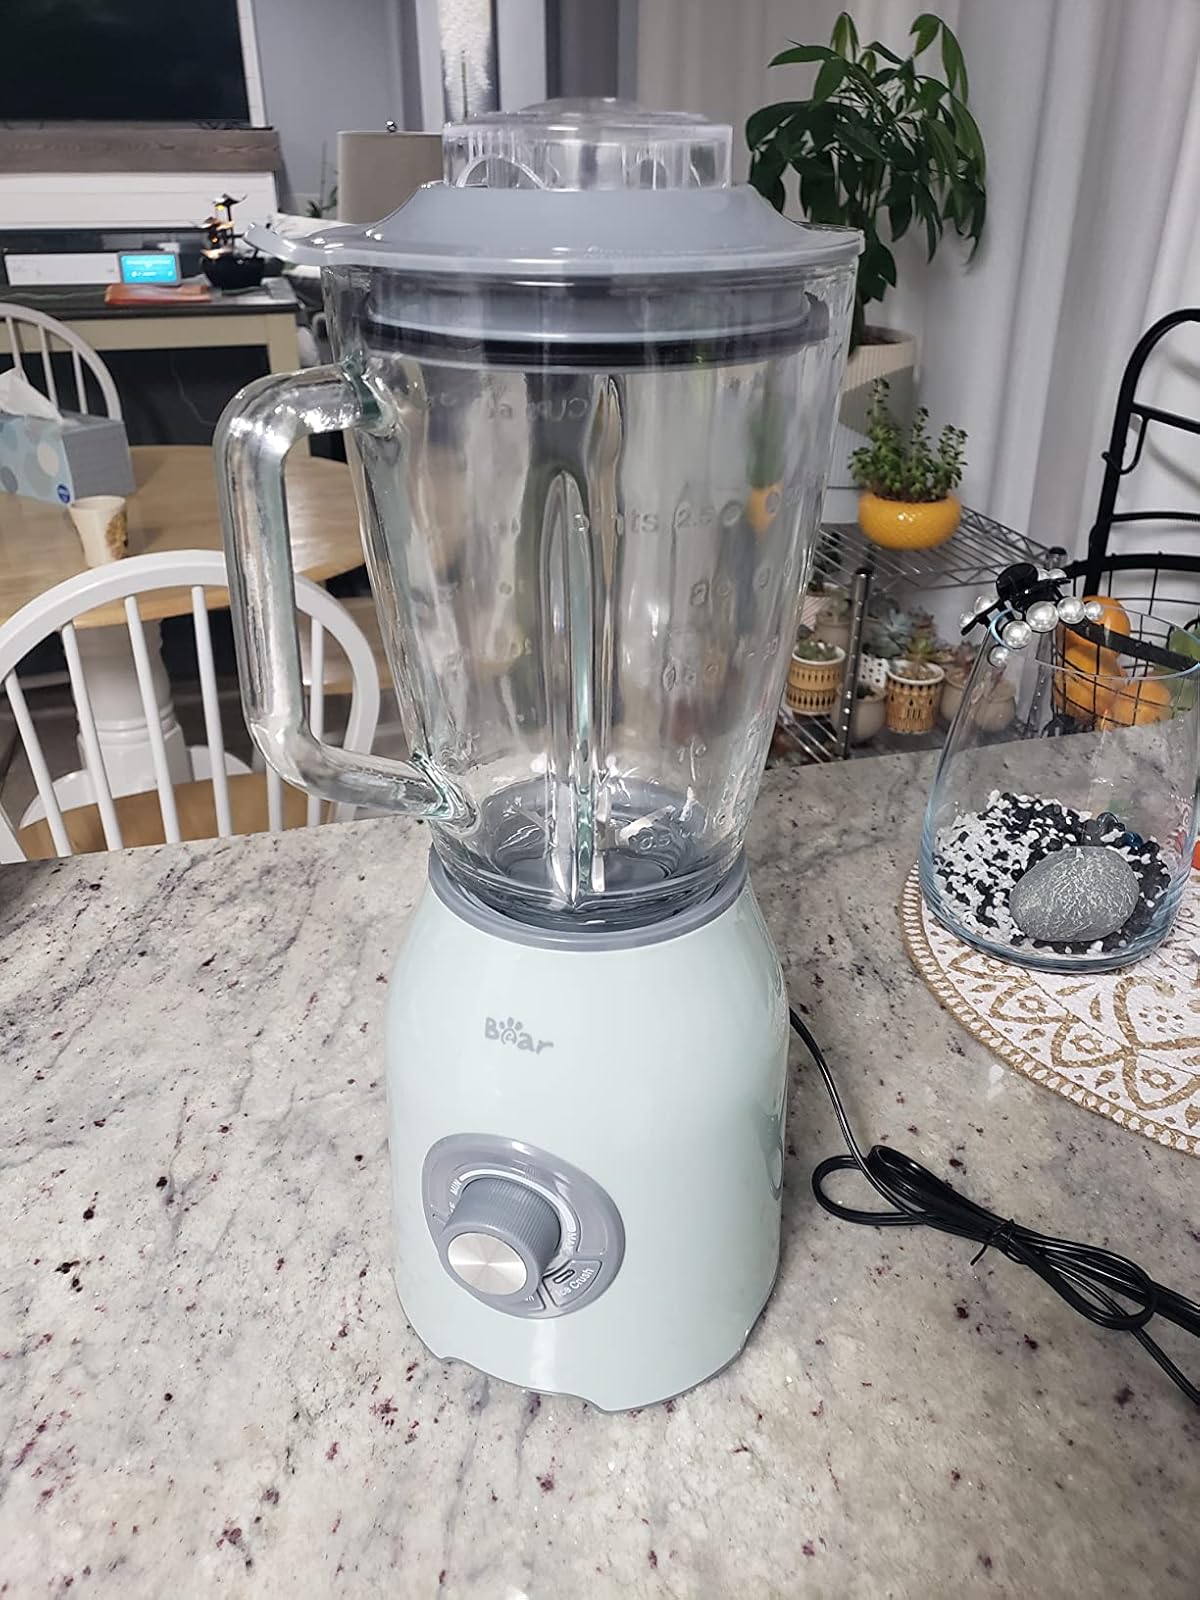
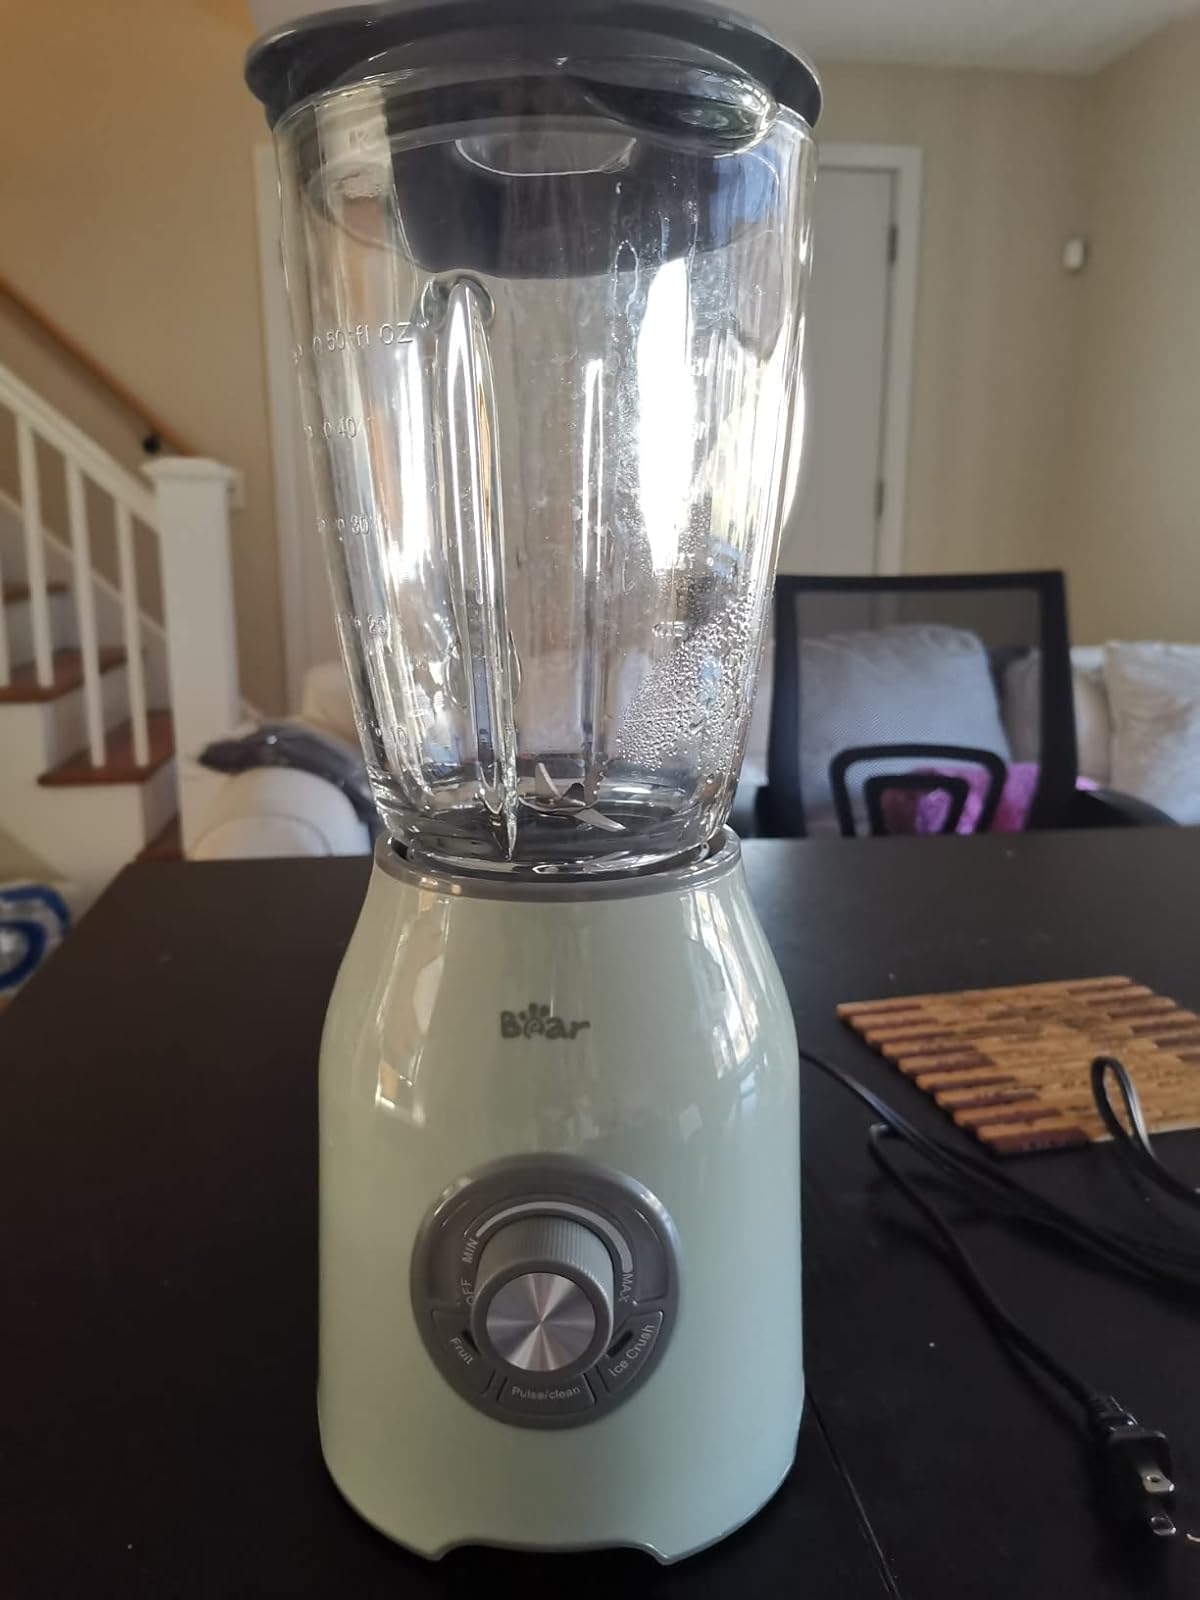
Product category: items_blender
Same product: yes